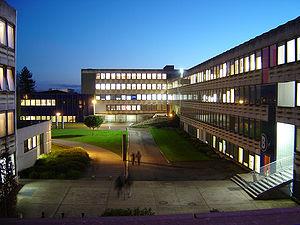
Vue sur les batiment B, D et l'amphithéatre Chateaubriand de l'université de Rennes 2. Les bâtiments furent construit par Louis Arretche pour la création du campus de Villeajean
Rennes Métropole est une métropole française, située dans le département d'Ille-et-Vilaine et la région Bretagne. Elle compte 447 429 habitants en 2017. La métropole est composée de 43 communes au 1ᵉʳ janvier 2017.
L'unité de formation et de recherche de sciences sociales est une des facultés présentes sur le campus de Villejean. Elle dépend de l'université Rennes 2.
Rennes /ʁɛn/ est une commune de l'Ouest de la France, chef-lieu du département d’Ille-et-Vilaine et de la région Bretagne. La ville se situe en Haute-Bretagne — partie orientale de la Bretagne — à la confluence de l’Ille et de la Vilaine. Ses habitants sont appelés les Rennais et les Rennaises.
Louis Gerald Arretche, né le 12 août 1905 à Saint-Justin et mort le 20 décembre 1991 à Paris, est un architecte et urbaniste français, chef d'atelier à l'École d'architecture des beaux arts.
Le Campus de Villejean est un campus situé à Rennes, en France. Aménagé au nord-ouest de la ville dans les années 1960, il est commun à l'Université de Rennes 2, à l'Université Rennes 1, à l'École des hautes études en santé publique et accueille environ 32 600 étudiants
L’Université de Rennes est une ancienne université qui trouve son origine dans l'ancienne université ducale de Bretagne fondée en 1460 à Nantes, puis déménagée à Rennes en 1735. Elle prit le nom d'université de Rennes au moment du rapprochement institutionnel des facultés présentes à Rennes en 1896, et fut supprimée lors de la scission de 1969 entre les universités de Rennes 1 et Rennes 2.